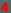
Number: 4